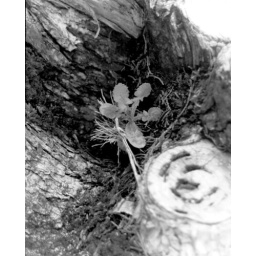
plant in tree